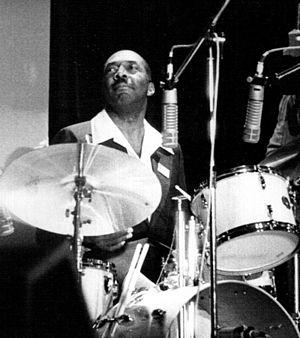
Le batteur américain de blues Odie Payne à Montreux.